Julian Worricker

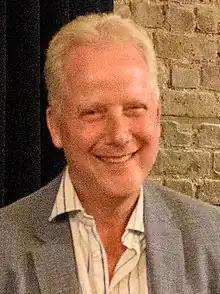
Worricker in 2022

Julian Gordon Worricker (born 6 January 1963 in Woking, Surrey) is an English journalist, currently working as one of the main presenters of "Weekend" on the BBC World Service, as stand-in presenter of "Any Answers" on BBC Radio 4, and as a relief presenter on "The Media Show" which is also seen on BBC News, the corporation's 24-hour rolling news channel. He also presented "You and Yours" on BBC Radio 4 until leaving in October 2013.